Château des ducs de Bretagne

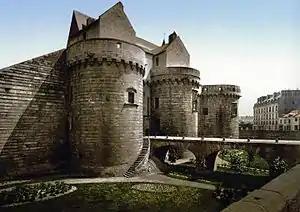
Entrance as it appeared between 1890 and 1905

Starting in the 1990s, the town of Nantes undertook a massive programme of restoration and repairs to return the site to its former glory as an emblem of the history of Nantes and Brittany. Following 15 years of works and three years of closure to the public, it was reopened on 9 February 2007, and is now a popular tourist attraction.